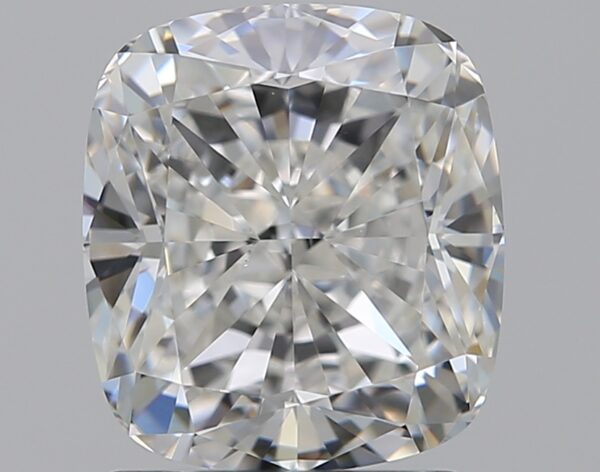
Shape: cushion
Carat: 1.91
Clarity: VS1
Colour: F
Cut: EX
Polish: EX
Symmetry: EX
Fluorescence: ST
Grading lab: GIA
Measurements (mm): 7.37 x 6.6 x 4.58